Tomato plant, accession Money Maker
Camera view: bottom (45 deg); turntable rotation: 210 degrees
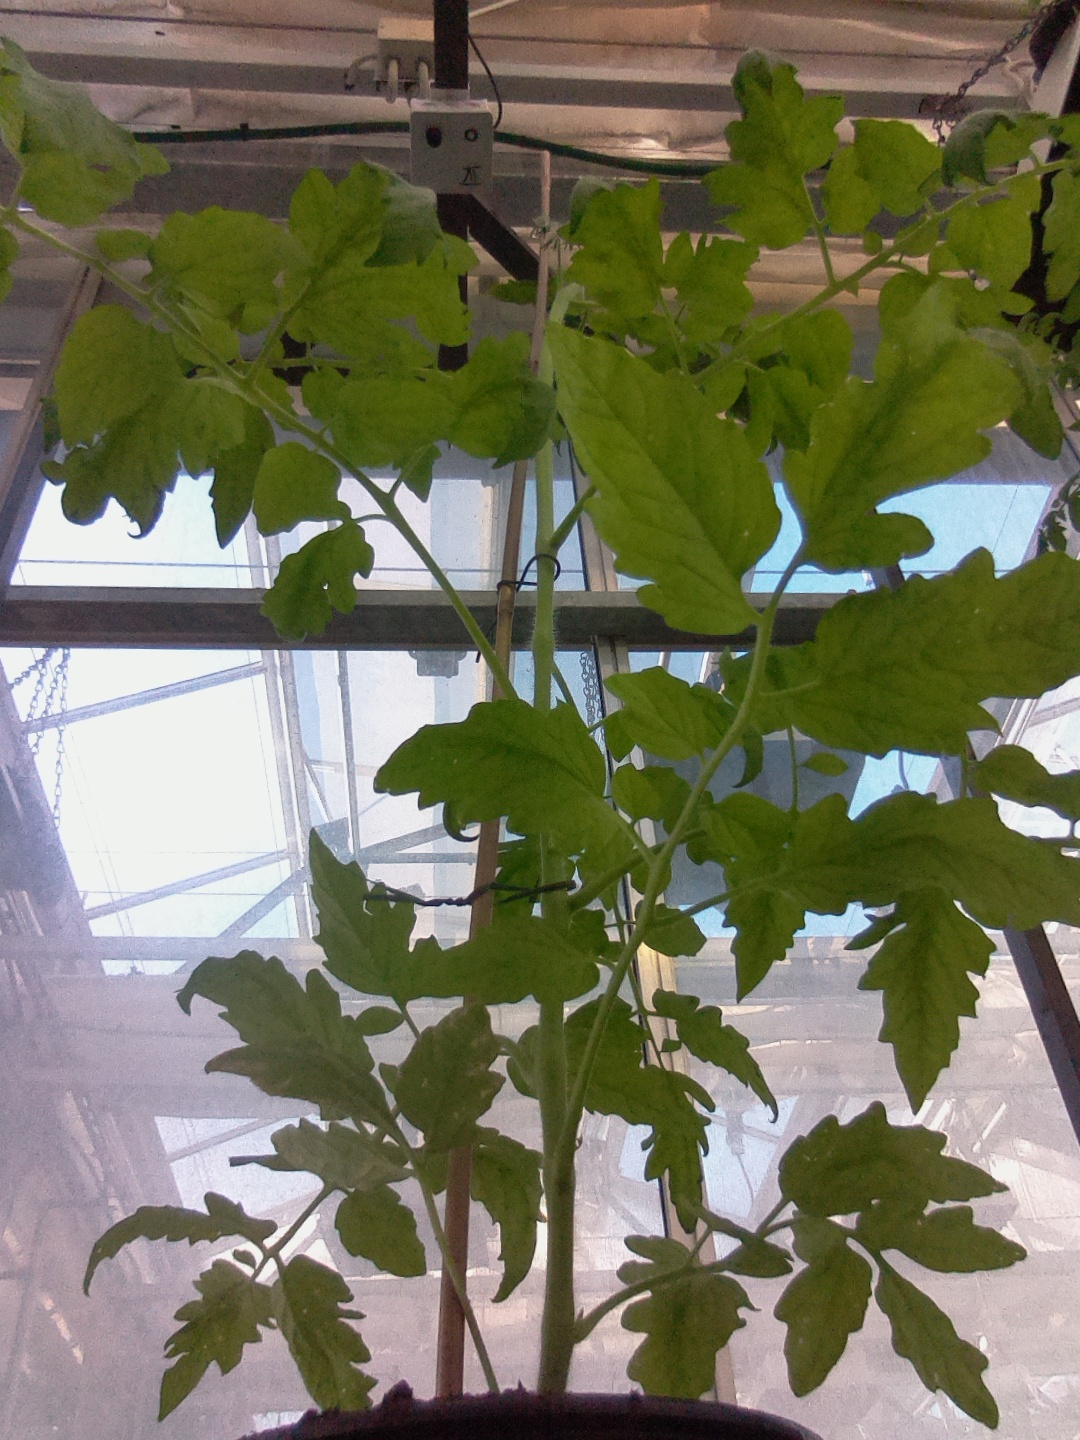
BBCH growth stage 60: First flowers open